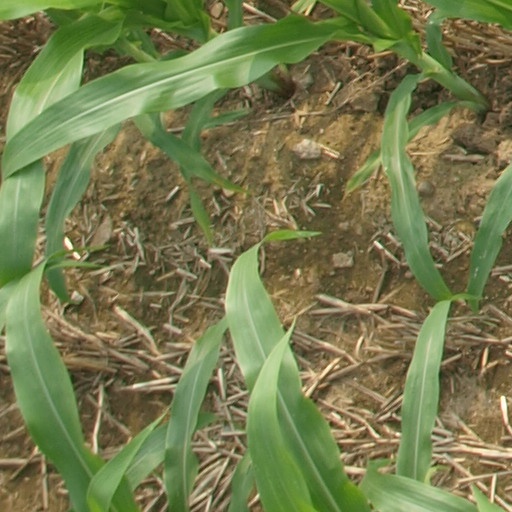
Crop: maize; corn